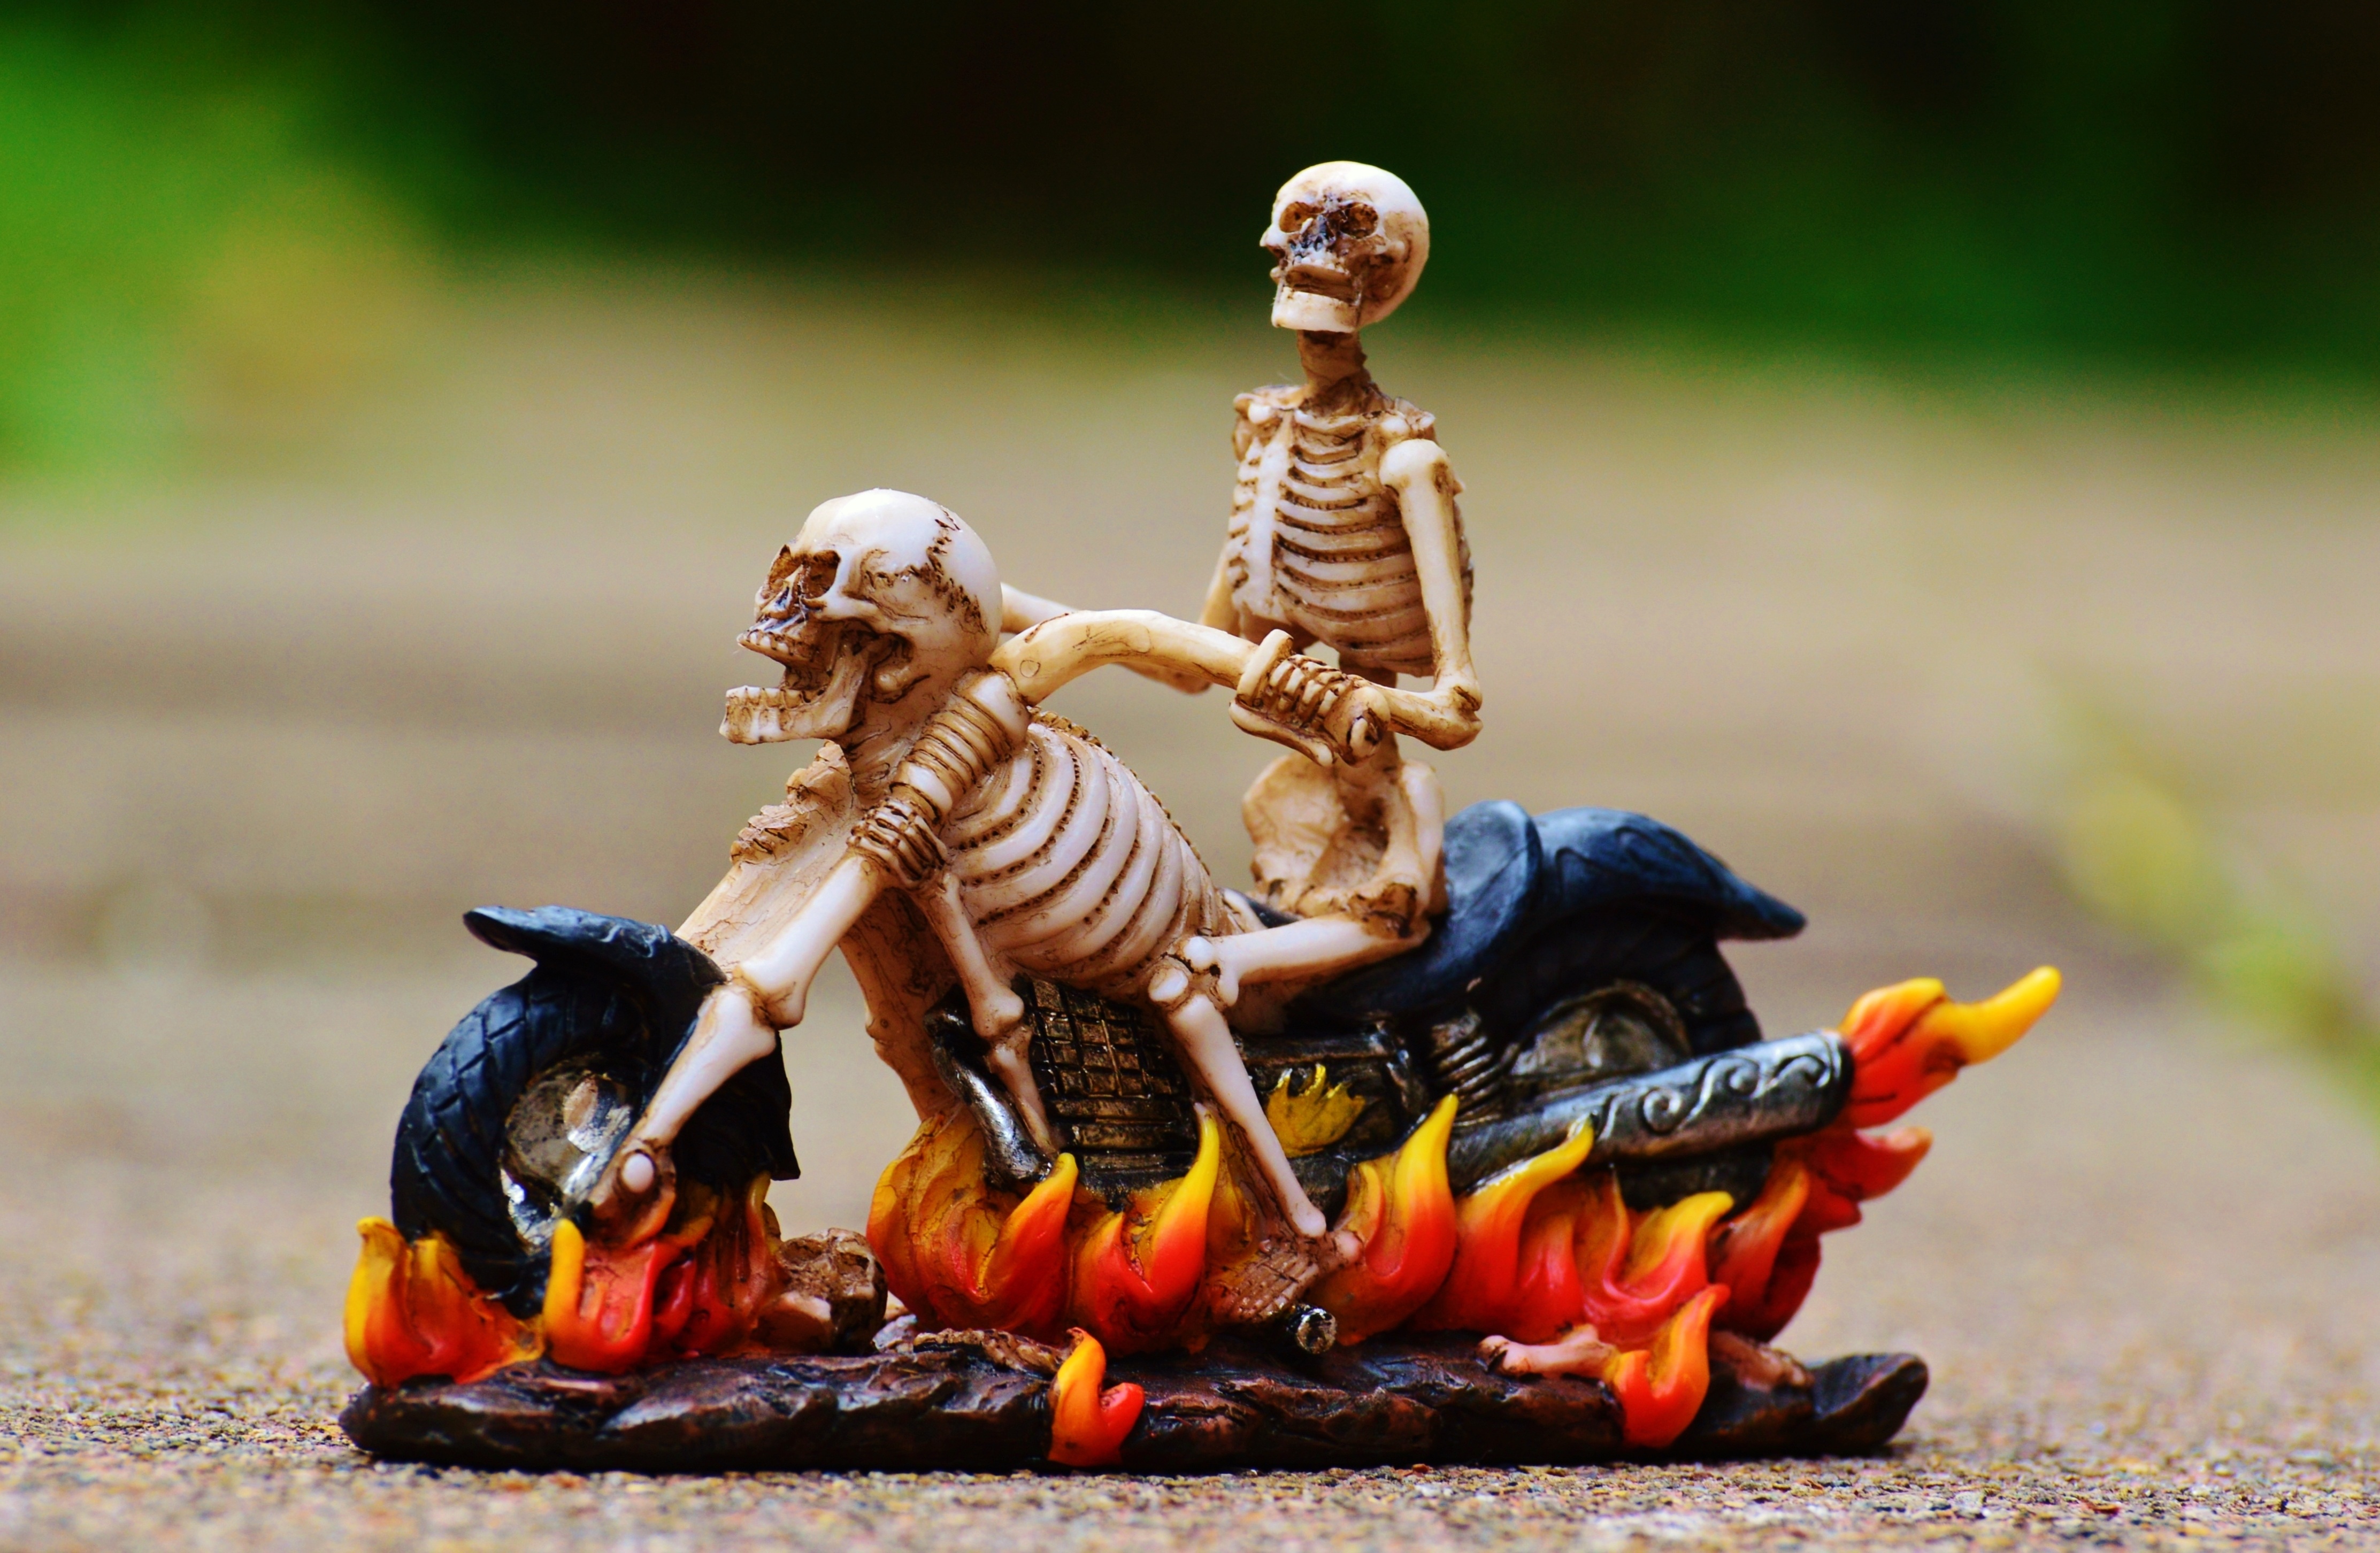
statue, decoration, motorcycle, halloween, skull, toy, gothic, bone, miniature, scary, figurine, weird, creepy, skeleton, horror, action figure, biker, mythology, skull and crossbones, skull bone